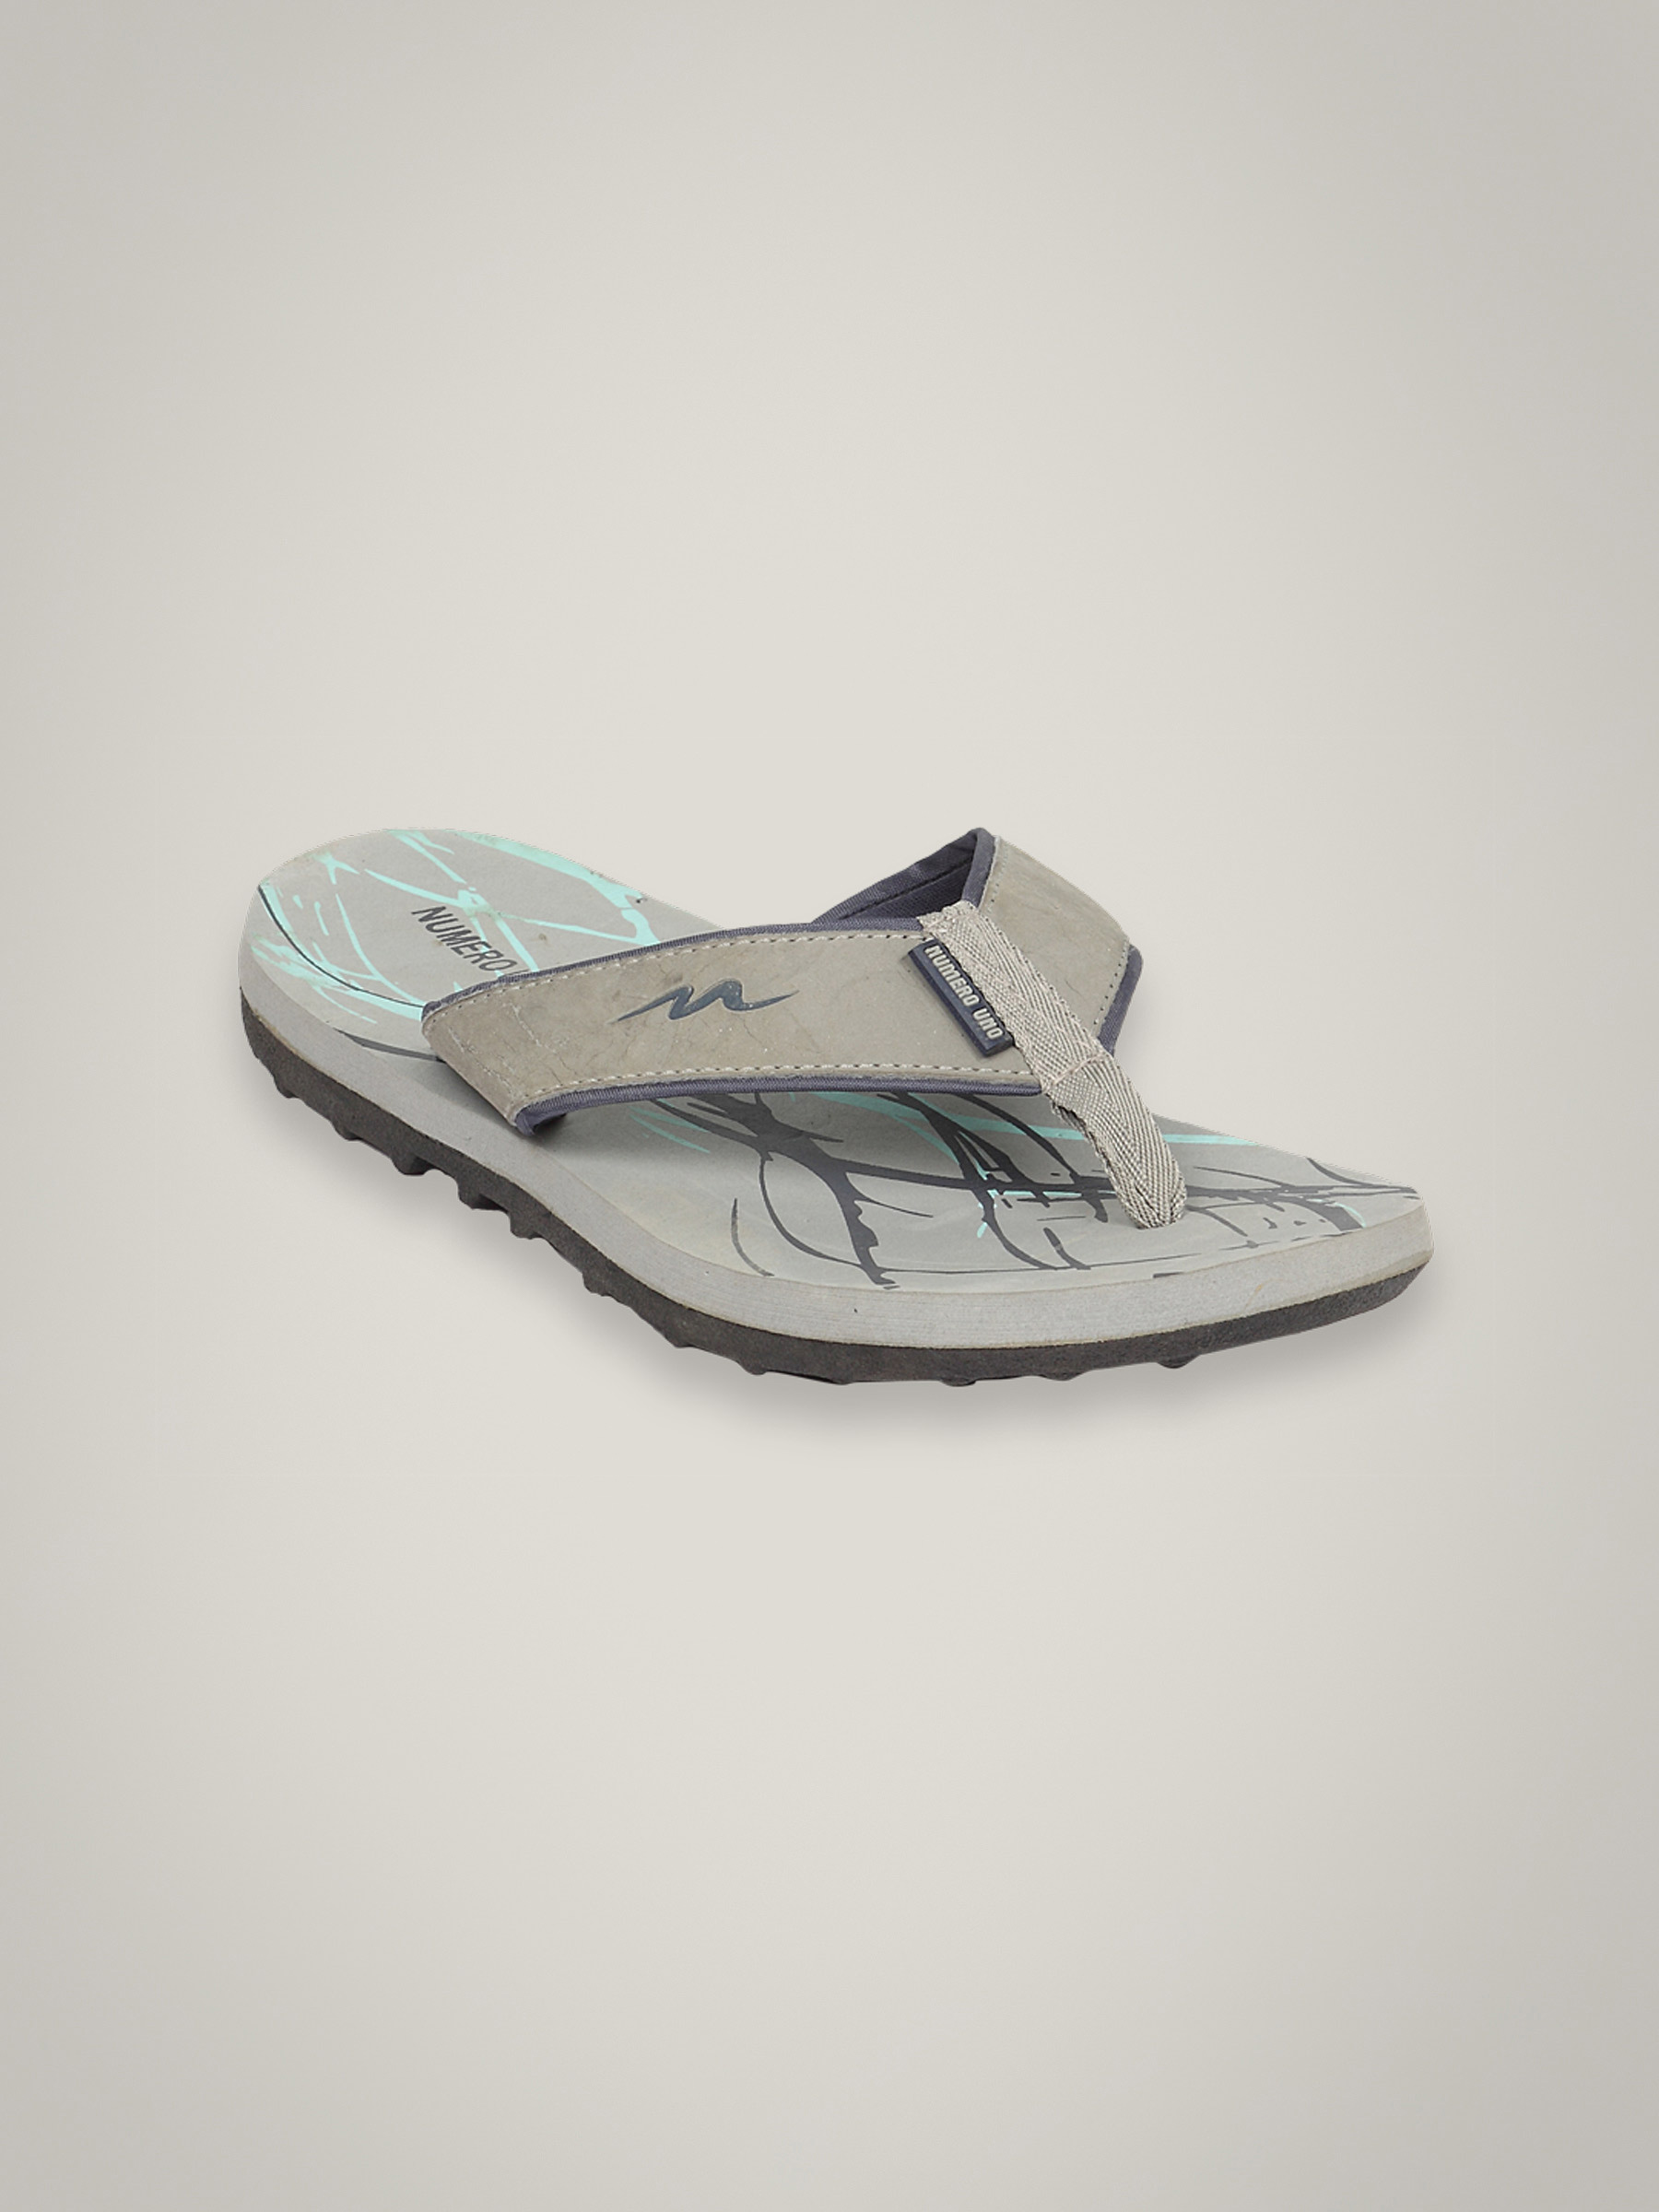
Numero Uno Men's Grey Navy Flip Flop
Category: Footwear / Flip Flops / Flip Flops
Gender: Men
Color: Navy Blue
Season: Summer 2011
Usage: Casual